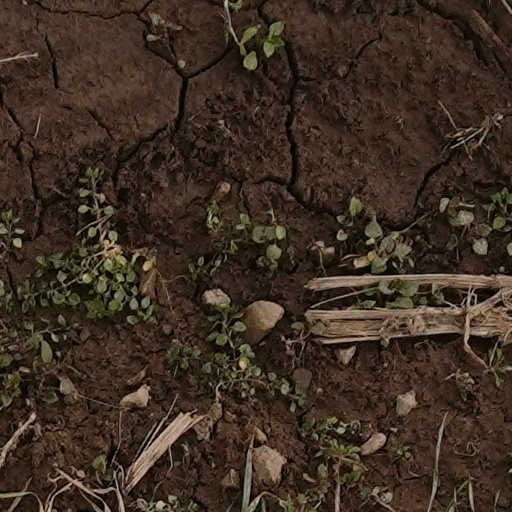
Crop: wheat